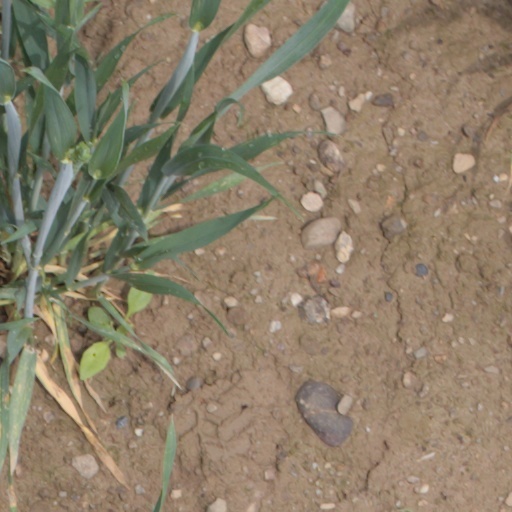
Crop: wheat